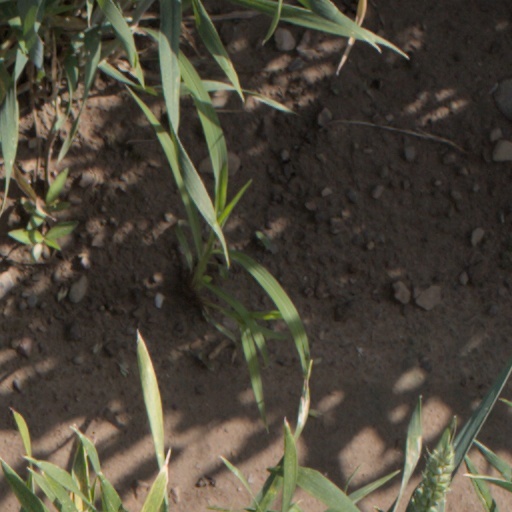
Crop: wheat